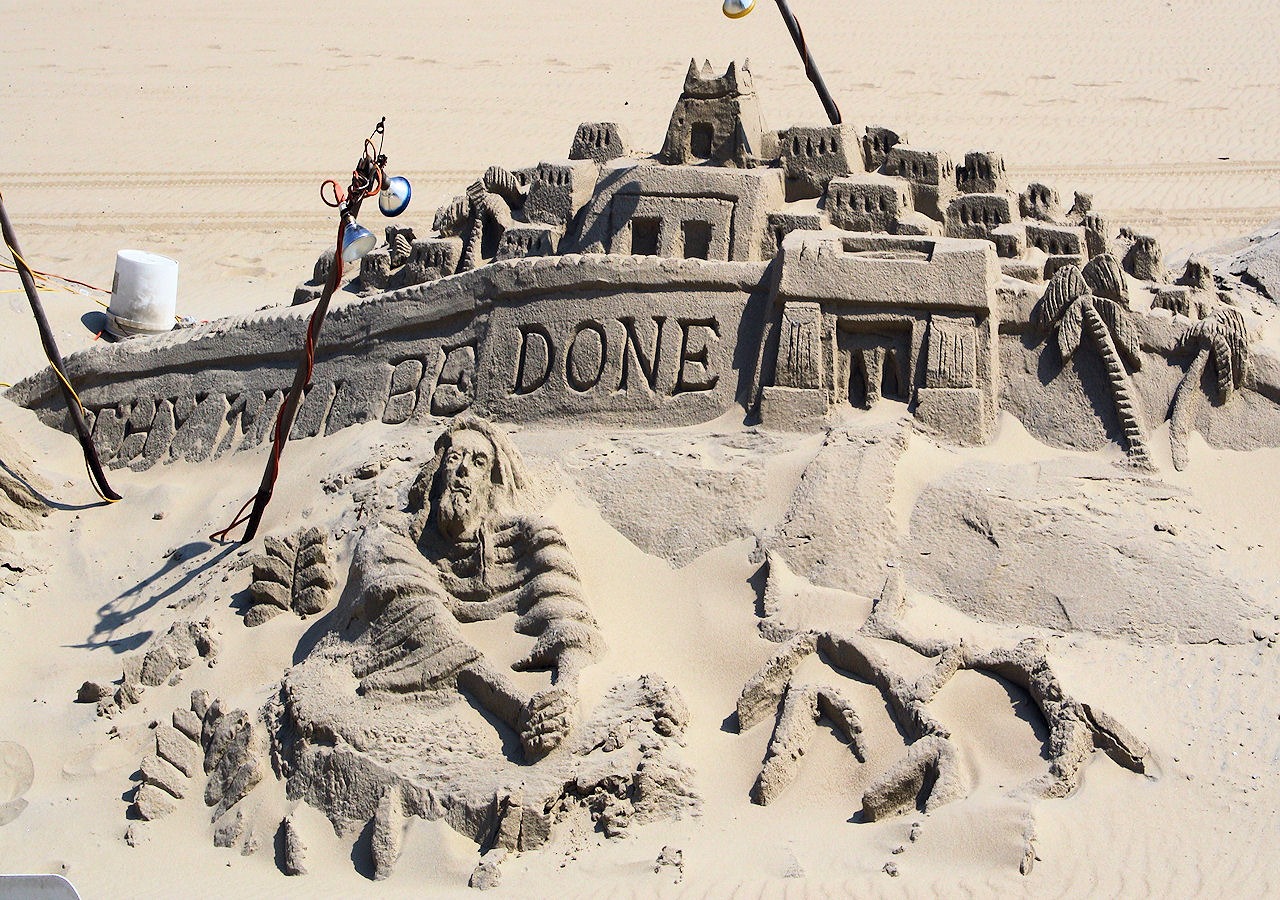
sand, snow, winter, architecture, people, vehicle, material, sketch, drawing, sculptures, artists, symbols, illustrations, ancient history